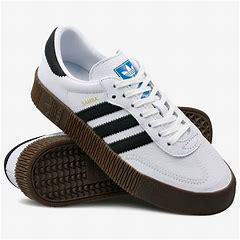
Brand: adidas
Model: originals Adidas Originals Sambarose